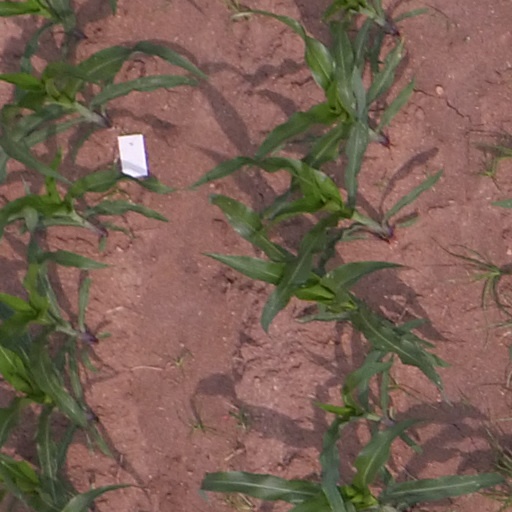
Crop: maize; corn